Special effects of The Empire Strikes Back

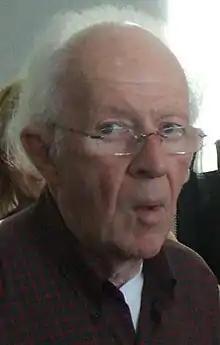
Ralph McQuarrie (pictured in 2008). McQuarrie was tasked with re-working the designs for the Yoda character by Joe Johnston, creating a design described as a mixture of a leprechaun, troll, and a gnome.

The Yoda character appeared in the film's original draft, described as a diminutive, frog-like creature called Minch Yoda. Various drafts refined the character—alternately named "the Critter", Minch, Buffy, and simply Yoda—from a slimy, repulsive creature to a small blue one; the character's long life and wisdom were consistent. Lucas's early outline described him as "Buffy very old—three or four thousand years. Kiber crystal in sword? Buffy shows Luke? Buffy the guardian. 'Feel not think.'" Johnston developed hundreds of designs, giving the character long legs or a furry body, from which Lucas picked out ideas to pursue. Around July 1978, design work was transferred to McQuarrie. He wanted a more ascetic design, as he believed Johnston's work made the character puffy and lack bone structure. The final design was described as a mixture of a leprechaun, troll, and a gnome. Kershner said "At first I thought Yoda should be eight or nine feet tall with a big beard, like an oversized Moses", but it was deemed cliché.